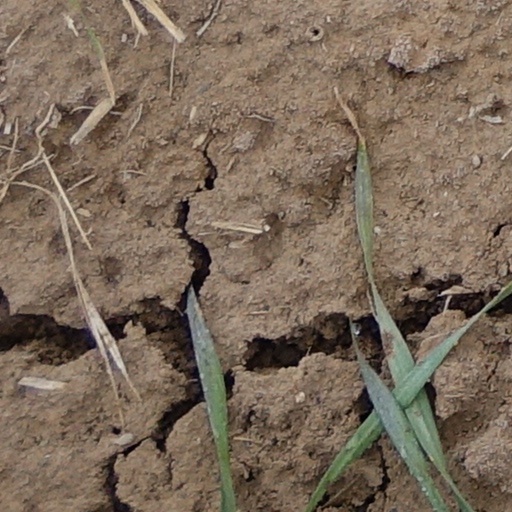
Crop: wheat